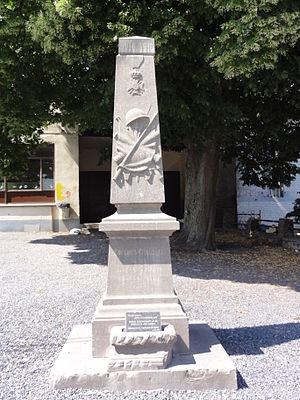
Gognies-Chaussée (Nord, Fr) monument aux morts
Gognies-Chaussée est une commune française située dans le département du Nord, en région Hauts-de-France.